July 2037 lunar eclipse

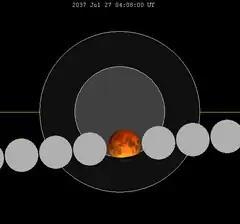
The Moon's hourly motion shown right to left

A partial lunar eclipse will occur at the Moon’s descending node of orbit on Monday, July 27, 2037, with an umbral magnitude of 0.8108. A lunar eclipse occurs when the Moon moves into the Earth's shadow, causing the Moon to be darkened. A partial lunar eclipse occurs when one part of the Moon is in the Earth's umbra, while the other part is in the Earth's penumbra. Unlike a solar eclipse, which can only be viewed from a relatively small area of the world, a lunar eclipse may be viewed from anywhere on the night side of Earth. Occurring about 4.1 days before apogee (on July 31, 2037, at 8:30 UTC), the Moon's apparent diameter will be smaller.